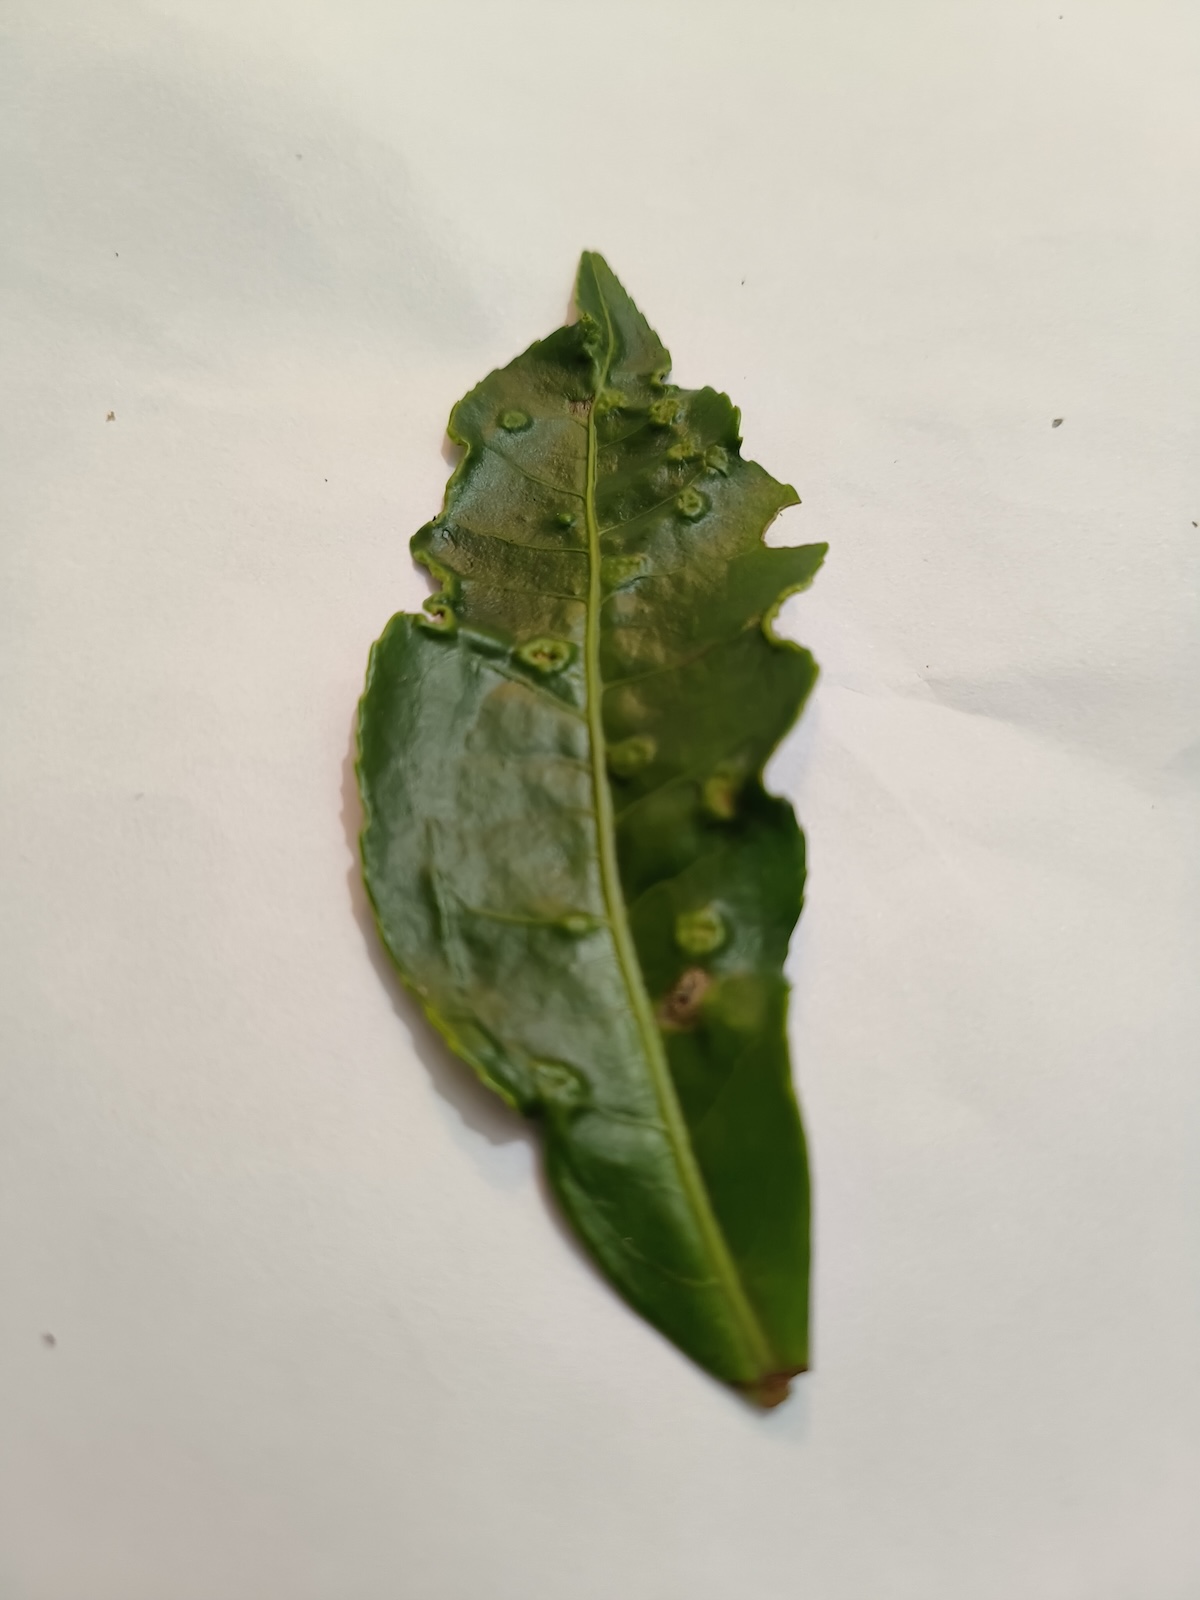
Label: Green mirid bug